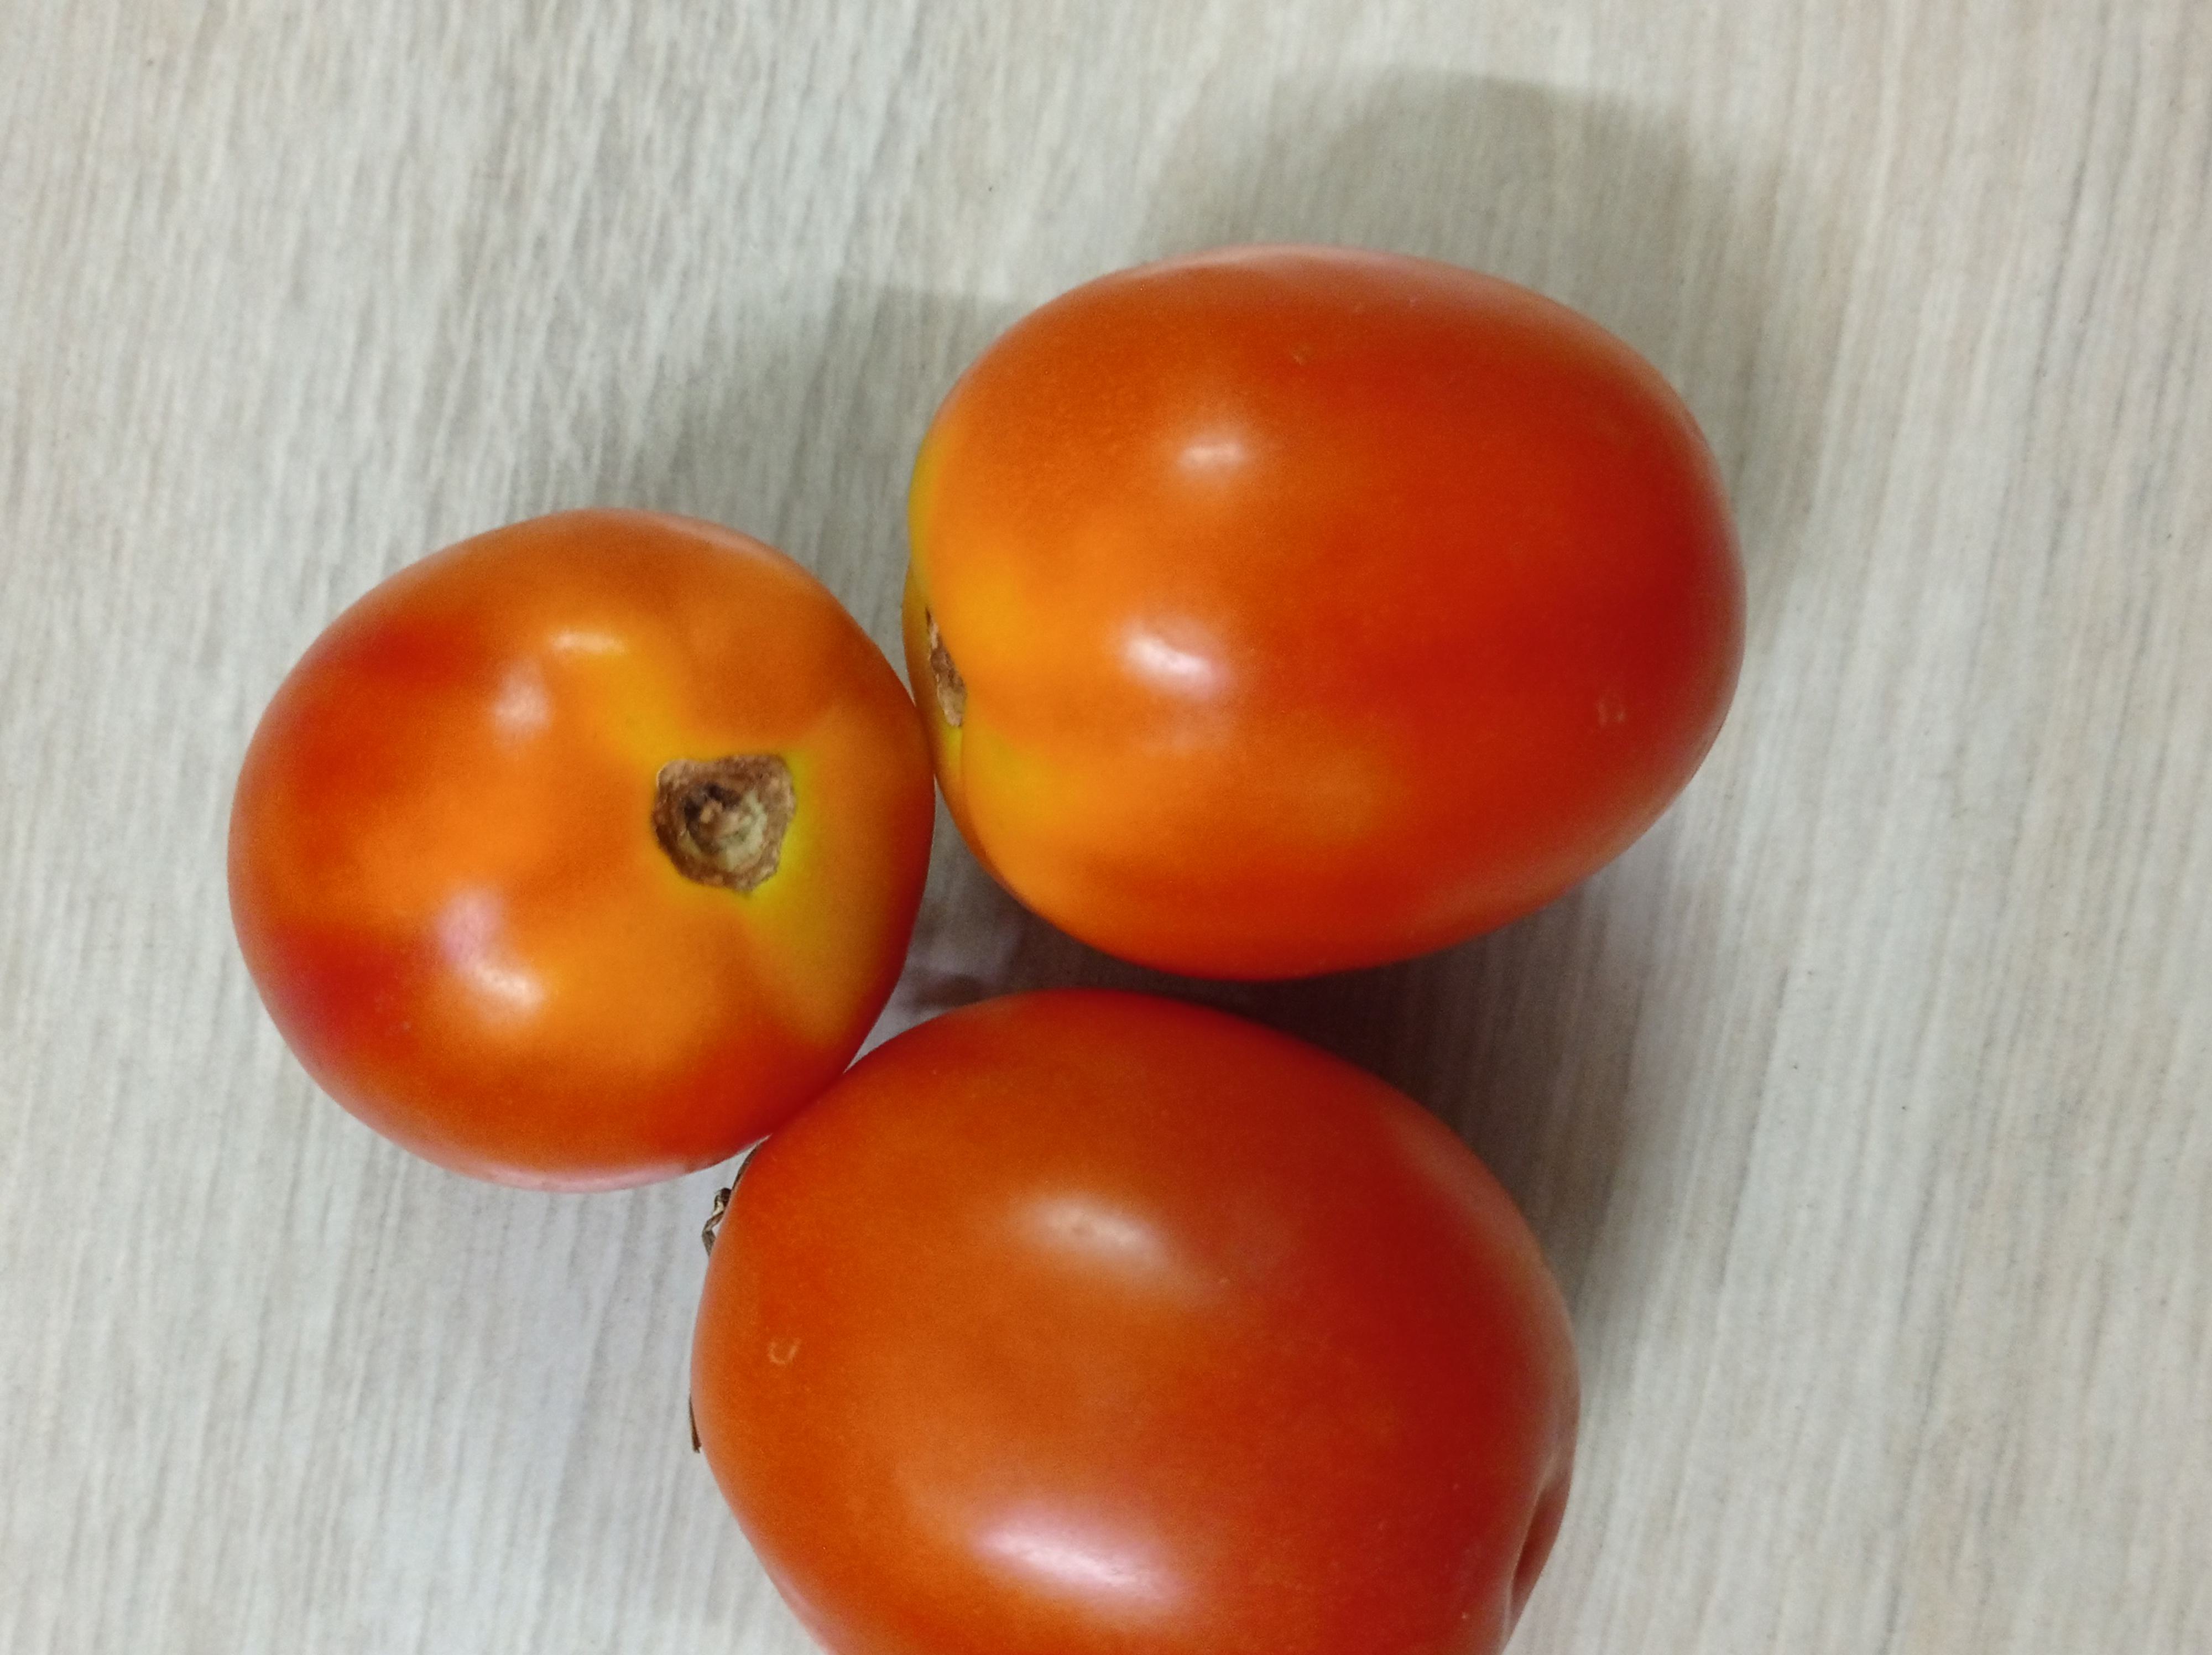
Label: Fresh